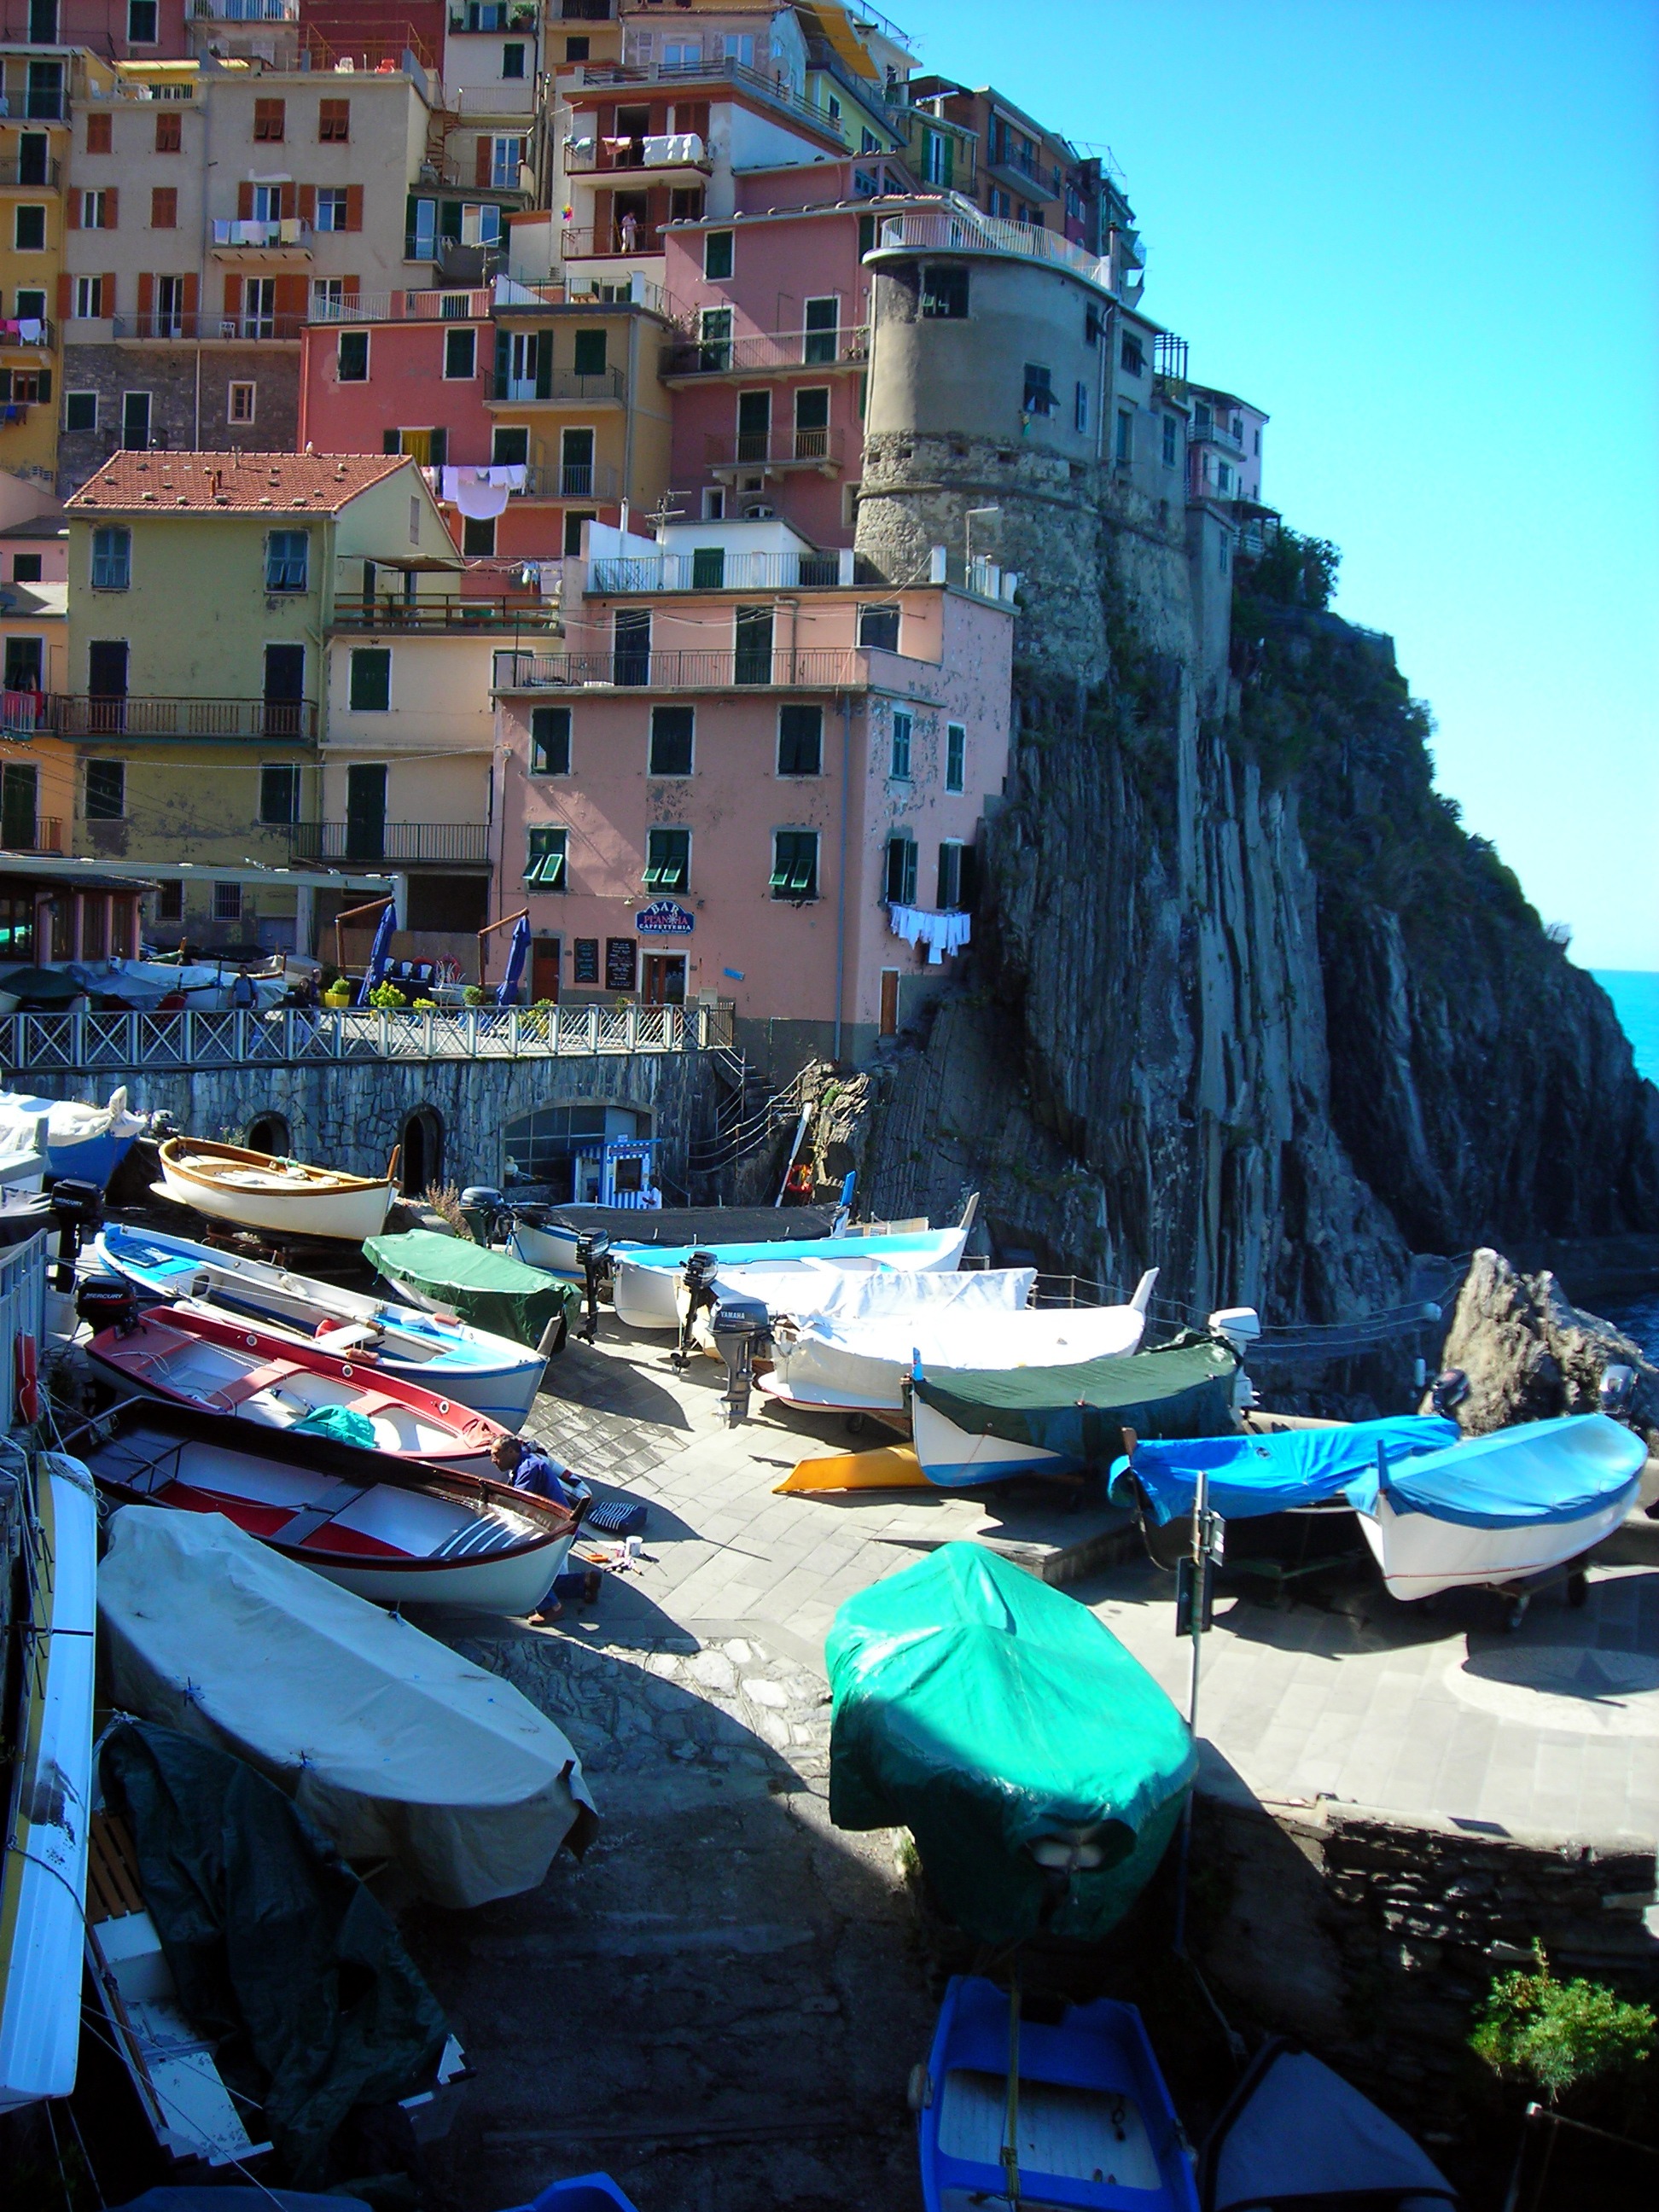
sea, coast, boat, town, city, vacation, travel, vehicle, italy, colorful, tourism, waterway, cinque terre